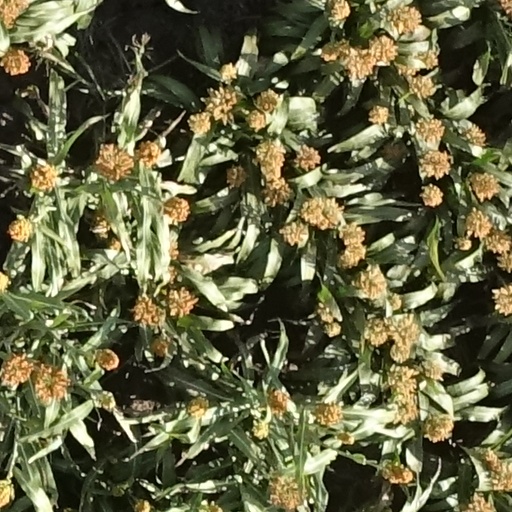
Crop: sorghum